Beverly, Chicago

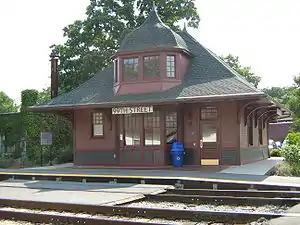
The 99th Street–Beverly Hills Metra Station, June 2009

Within Beverly, Metra operates five stations on the Rock Island District line, providing daily inbound commuter-rail service to LaSalle Street Station in Chicago and outbound service to the Joliet Transportation Center. The line stops approximately every four blocks in a distinct difference between other regions it services: the 91st Street station, 95th Street station, 99th Street station, 103rd Street station, and the 107th Street station. All stations are in Zone C for fare-collection purposes.